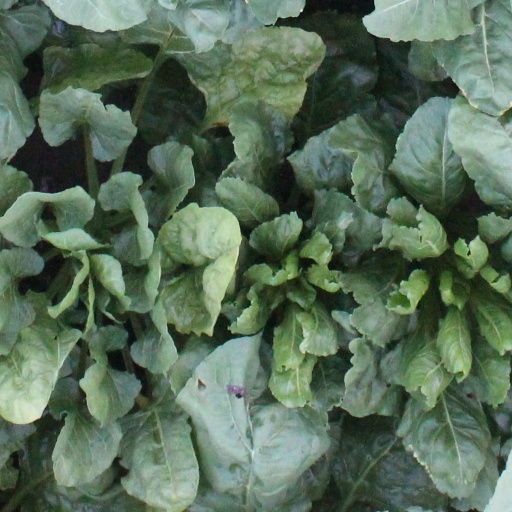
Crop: sugar beet